Andreas Glockner

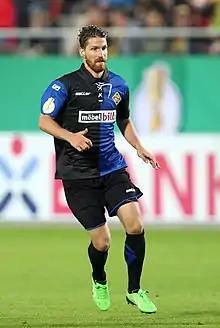
Glockner in 2017

Andreas Glockner (born 25 February 1988) is a German former professional footballer who played as a left winger.